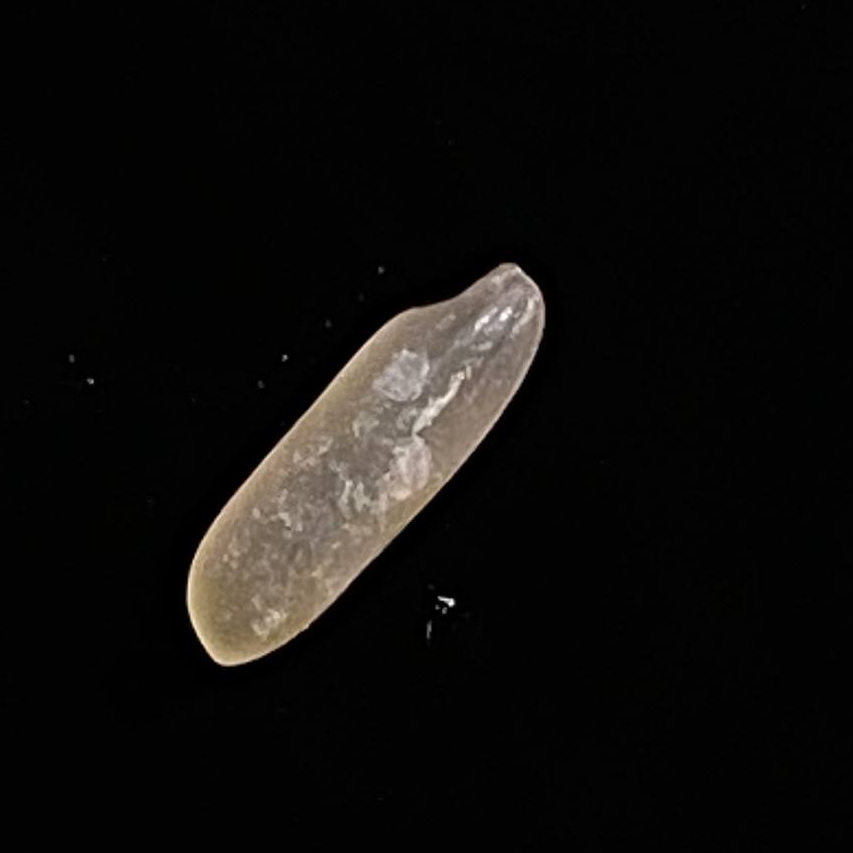
Rice variety: BR28